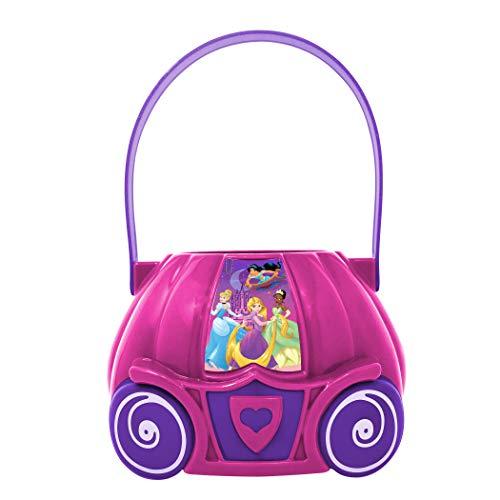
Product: Disney Princess! – Character Bucket – Children’s Candy and Storage Bucket
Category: Toys & Games | Party Supplies | Party Favors
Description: Use to store individually wrapped treats, toys, and accessories.
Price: $12.99
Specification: ProductDimensions:8x8x5.2inches|ItemWeight:12.3ounces|ShippingWeight:12.3ounces(Viewshippingratesandpolicies)|ASIN:B0096MNXKM|Itemmodelnumber:DisneyPrincess|Manufacturerrecommendedage:36months-15years